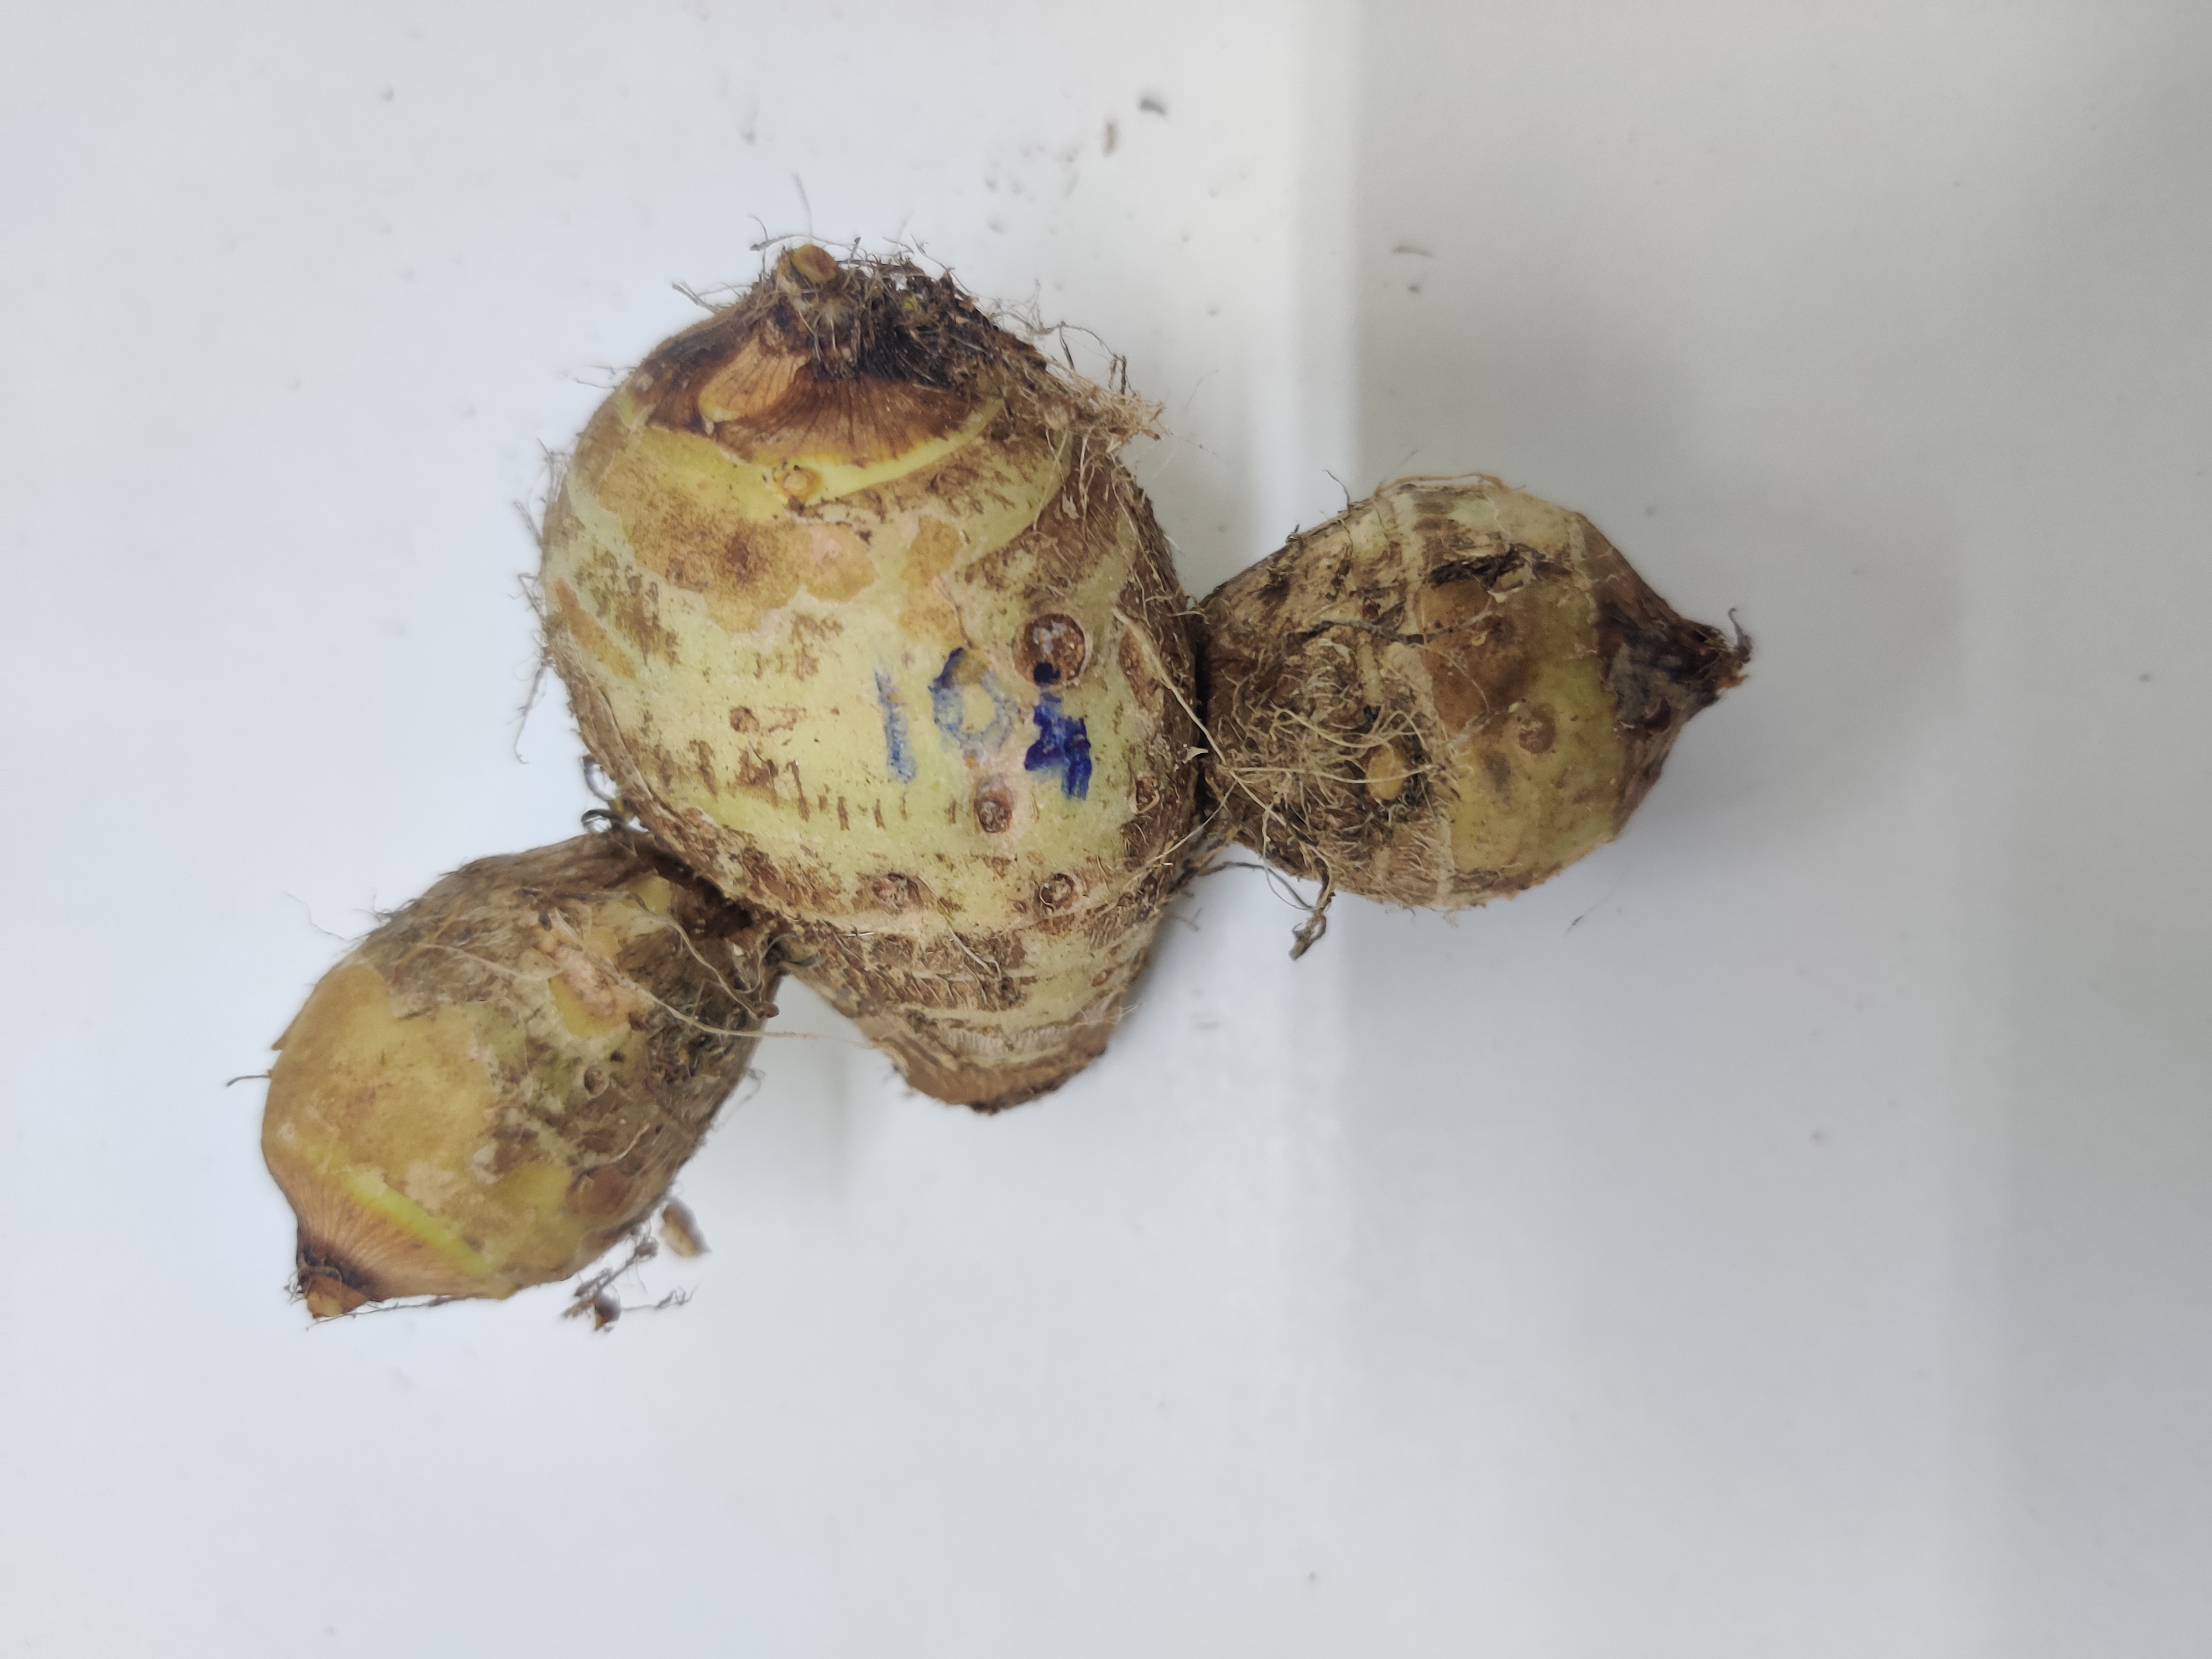
Crop: Taro root
Condition: Severely Damaged